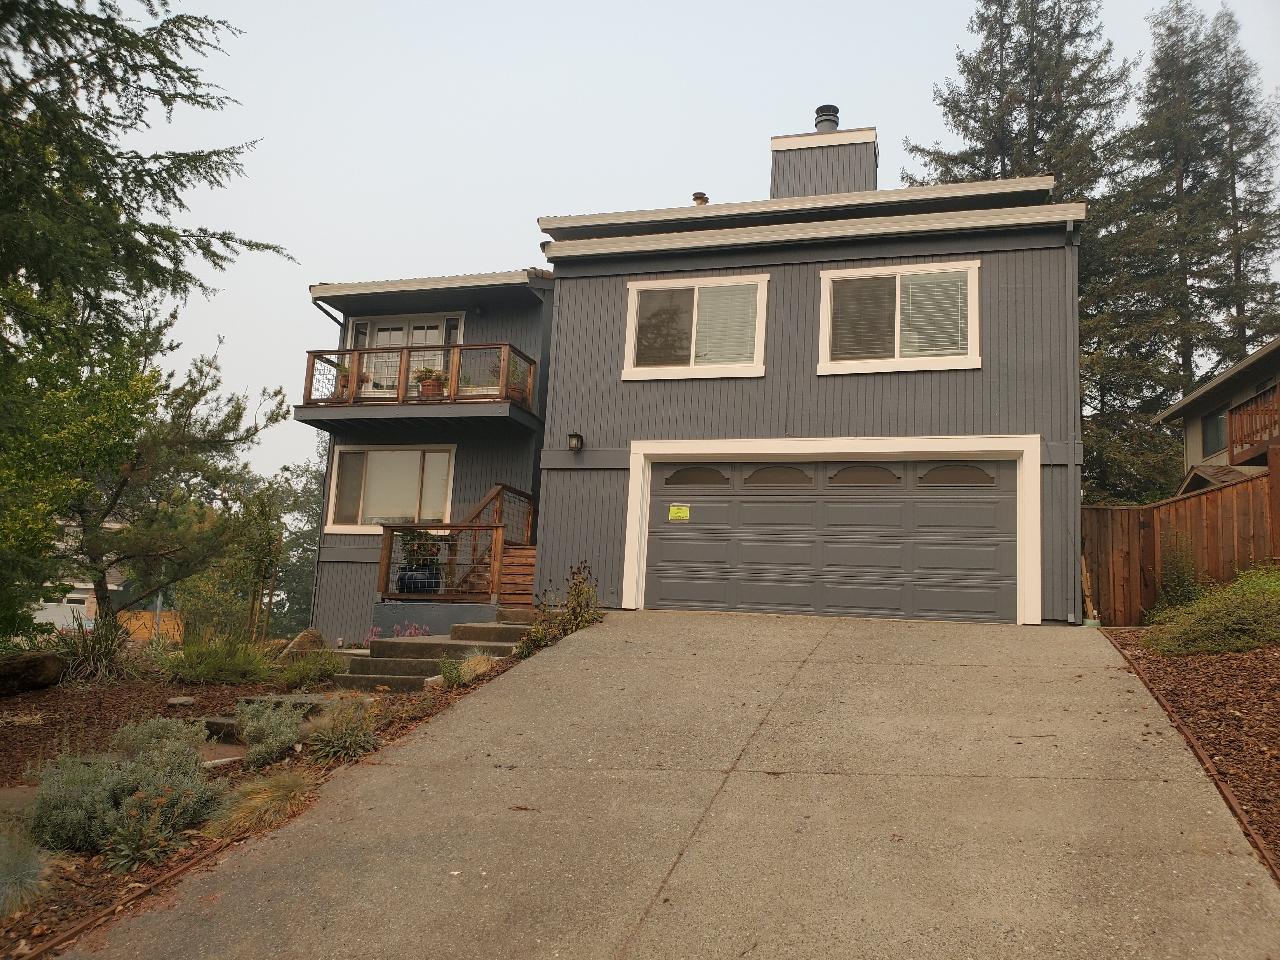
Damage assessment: no_damage